Pahokee (film)

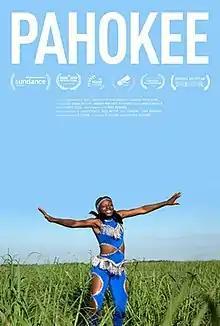
Poster

Pahokee is a 2019 American documentary film directed by Ivete Lucas and Patrick Bresnan about the small rural town of Pahokee located in the Florida Everglades. The film uses an observational approach to follow four teenagers as they navigate their senior year of high school. The film premiered in the United States at the Sundance Film Festival and internationally at Visions du Réel in Switzerland.